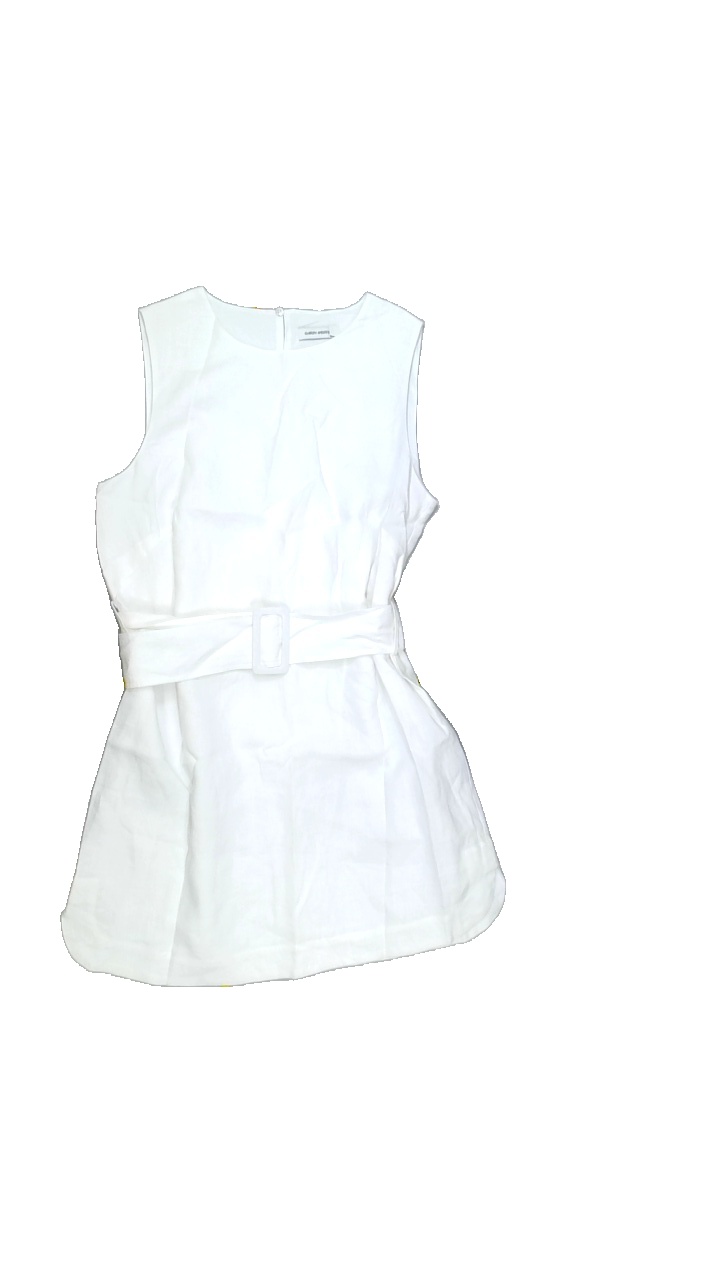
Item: Dress (Ladies)
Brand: Carin Wester
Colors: White
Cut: Regular, Collar
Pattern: Plain
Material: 50%lin 50%viscose
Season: All
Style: No trend
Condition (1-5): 5
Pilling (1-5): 5
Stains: No
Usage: Reuse
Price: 100-150